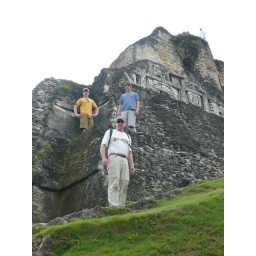
I'm in the blue shirt